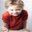
Label: boy